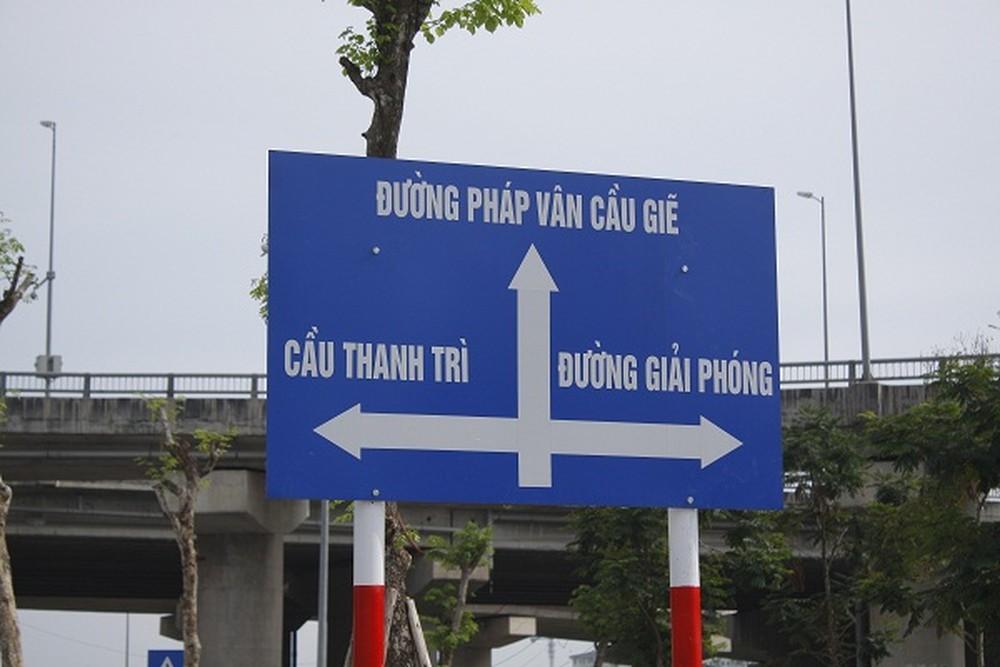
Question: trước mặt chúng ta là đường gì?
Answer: trước mặt chúng ta là đường pháp vân cầu giẽ